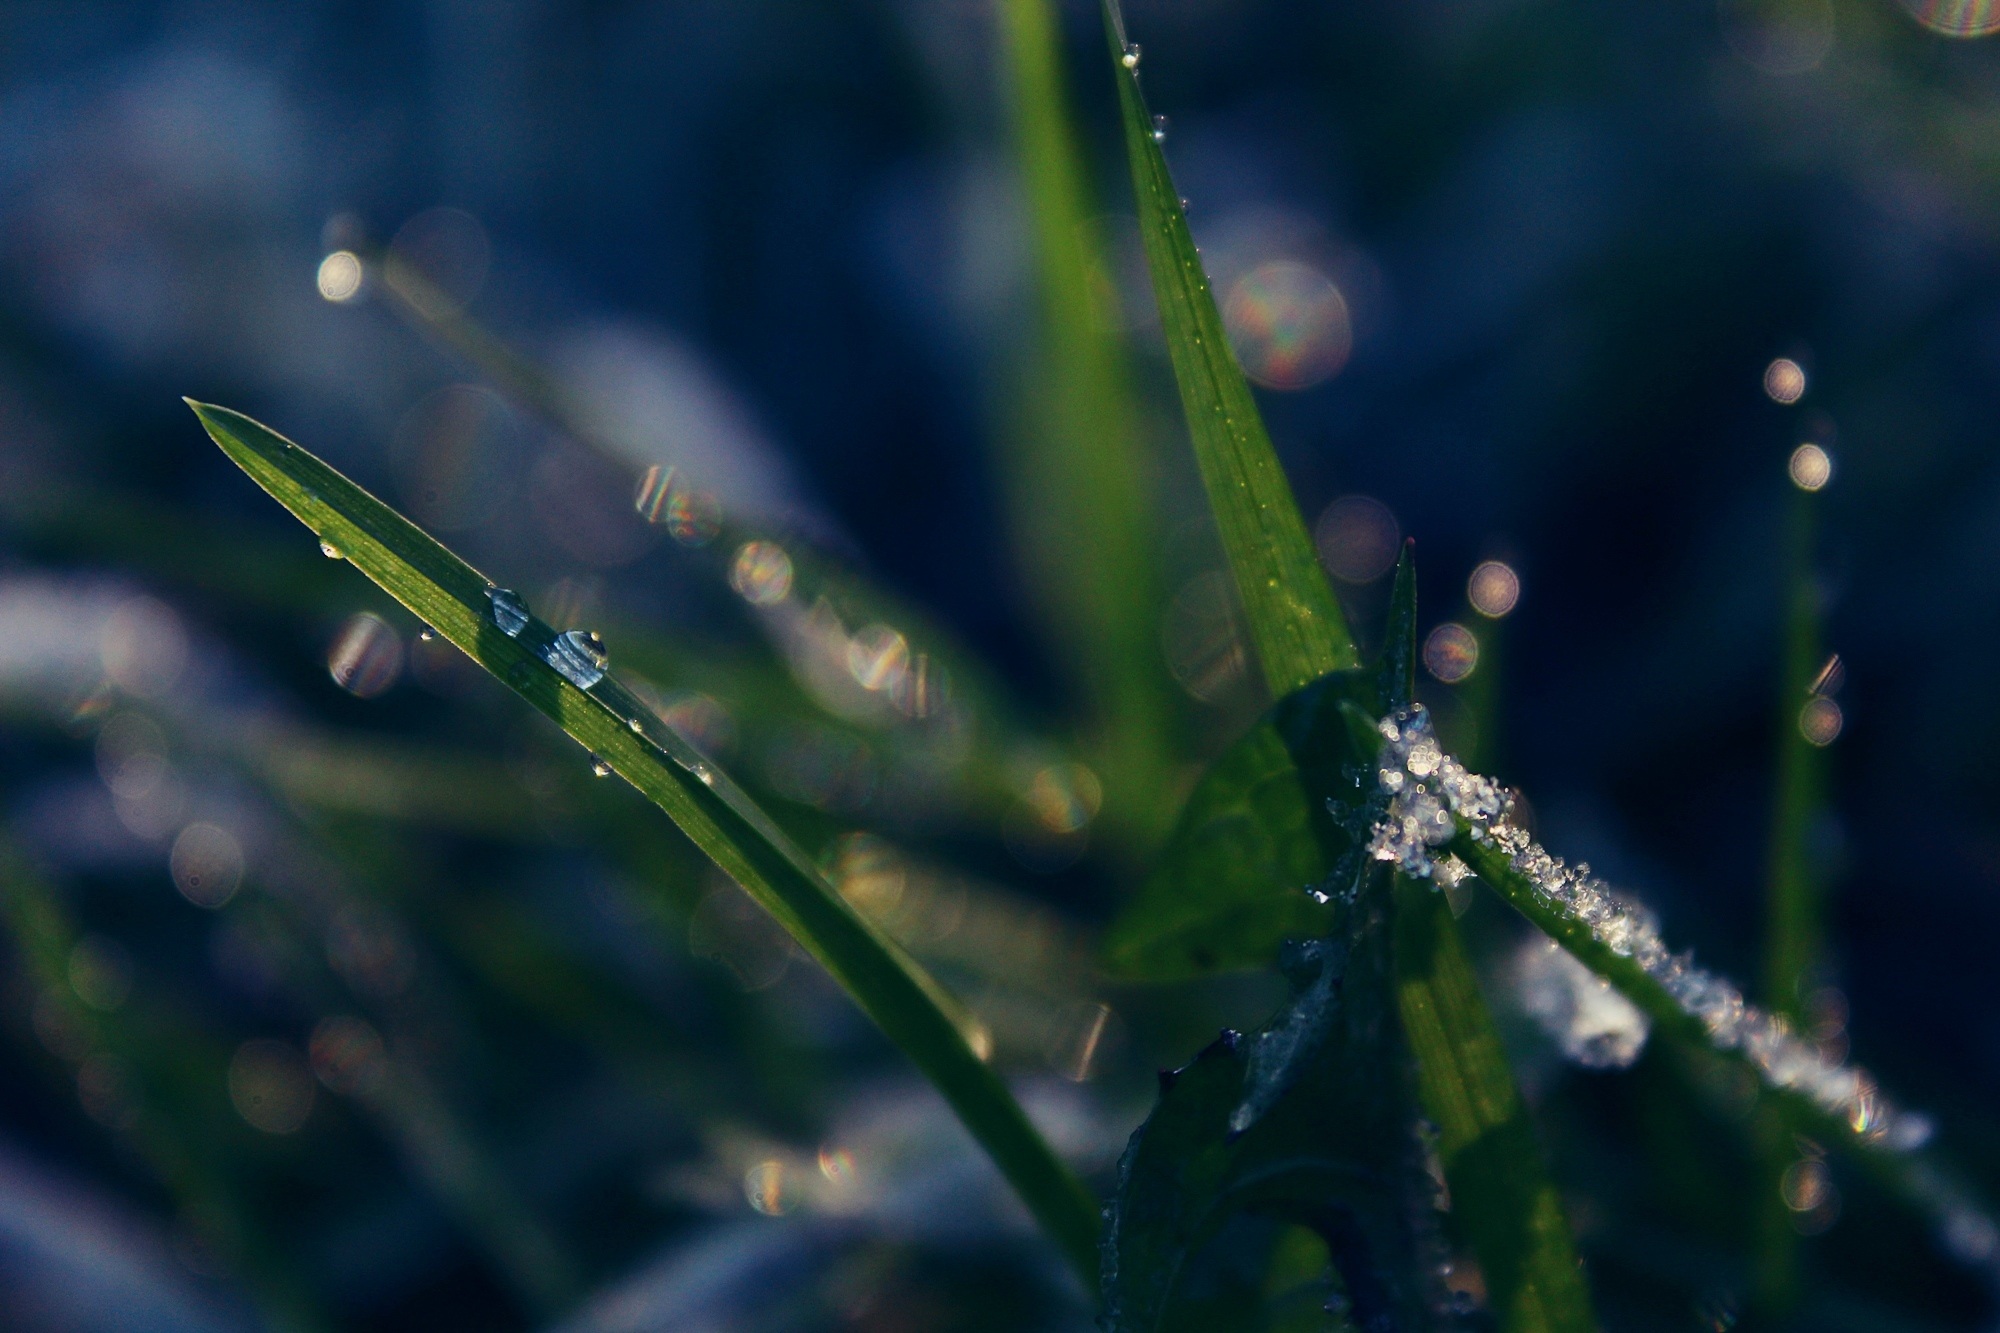
water, nature, grass, branch, cold, winter, drop, dew, plant, photography, meadow, sunlight, leaf, flower, wet, green, botany, garden, flora, drip, wildflower, close up, moist, moisture, macro photography, grass family, plant stem, water dripping